Irish Canadians

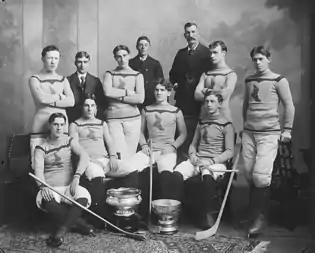
Montreal Shamrocks with 1899 Stanley Cup

The Irish would also settle in large numbers in Quebec City and establish communities in rural Quebec, particularly in Pontiac, Gatineau and Papineau where there was an active timber industry. However, most would move on to larger North American cities.